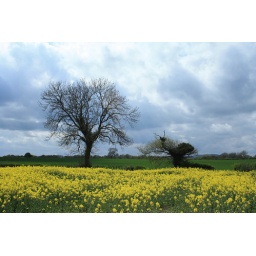
Portrait of ash tree in rape field